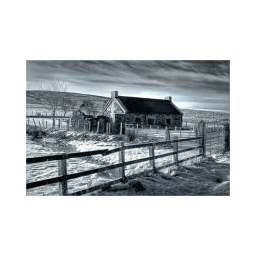
Shot on a wee house on the Coleraine mountain taken during 2010 in the snow.